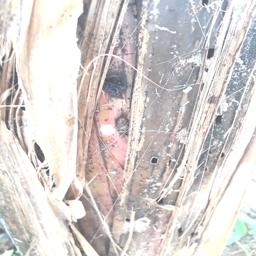
Label: BACTERIAL SOFT ROT